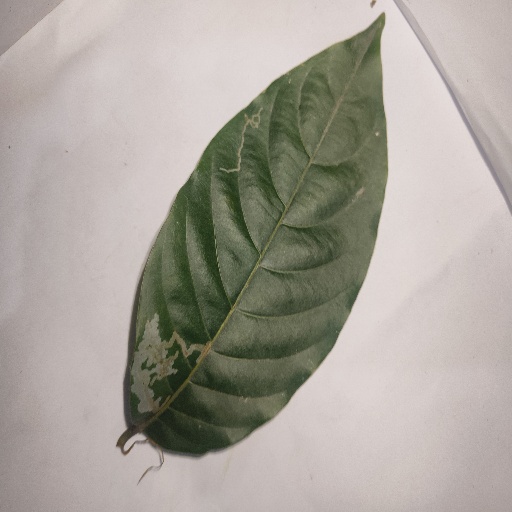
Species: HariTaki
Leaf condition: Bacterial Spot